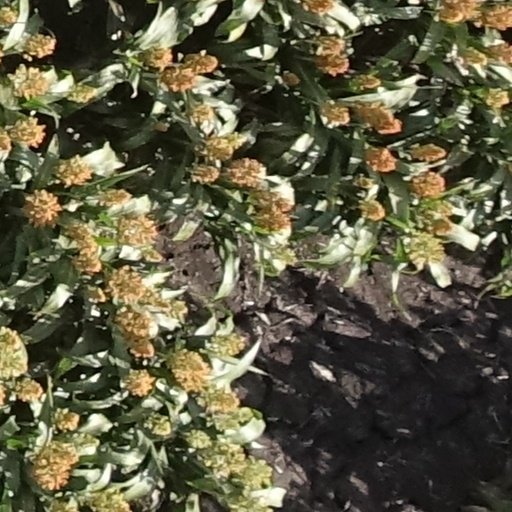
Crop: sorghum